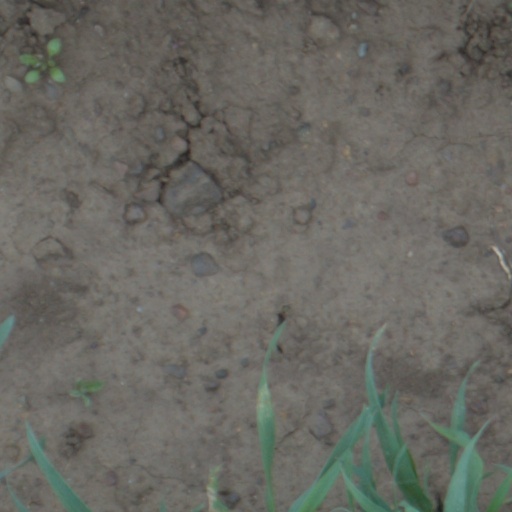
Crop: wheat